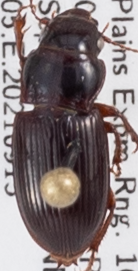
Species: Cratacanthus dubius
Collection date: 2021-09-15
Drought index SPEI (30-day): -0.83
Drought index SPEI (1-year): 0.142
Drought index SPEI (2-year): -0.71